Shakespeare Inn, Bristol

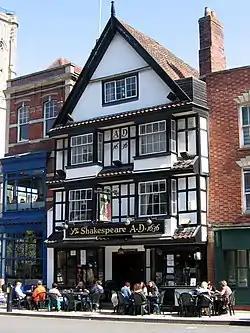

Shakespeare Inn is a 17th-century pub on Victoria Street, in Bristol, England. It is a timber-framed house, dated 1636 on the front, which was extensively restored in 1950, under the direction of F. L. Hannam, and re-roofed in 1992. It has been designated by English Heritage as a grade II listed building.